Kearsarge-class battleship

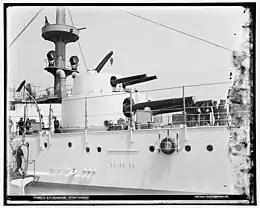
"Kearsarge"s after double turret

The two "Kearsarge"-class ships were long at the waterline and long overall, with a beam of and a draft of . They displaced normally, which increased to at full load. Like the "Indiana" class, the "Kearsarge" class also had a very low freeboard, amounting to forward under normal conditions, which resulted in her guns becoming unusable in bad weather. The ships' hulls incorporated a prominent ram bow, a common feature for battleships of the period.